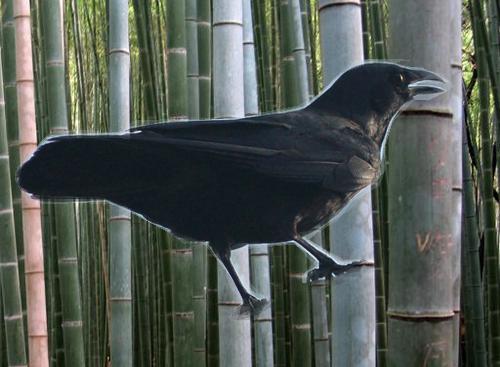
Bird species: American_Crow
Bird type: landbird
Background: land